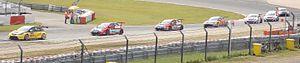
La Coupe d'Europe des voitures de tourisme 2016 est la 12ᵉ saison de la Coupe d'Europe des voitures de tourisme, elle se déroule du 3 avril au 2 octobre avec 6 étapes dans 6 pays différents dont 4 d'entre elles disputées le même week-end que les manches de la saison 2016 du Championnat du monde des voitures de tourisme.